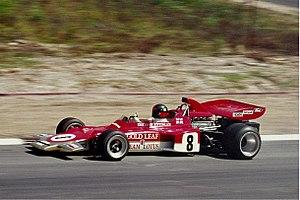
Résultats du Grand Prix d'Allemagne de Formule 1 1971 qui a eu lieu sur le Nürburgring le 1ᵉʳ août 1971.
L'histoire de la Formule 1 trouve son origine dans les courses automobiles disputées en Europe dans les années 1920 et 1930. Elle commence réellement en 1946 avec l'uniformisation des règles voulue par la Commission sportive internationale de la Fédération internationale de l'automobile et la création de la « Formule de Course Internationale nᵒ 1 », pour indiquer la qualité optimale, comprimée en Formule 1. Un championnat du monde de Formule 1 est créé en 1950 puis une coupe des constructeurs en 1958.